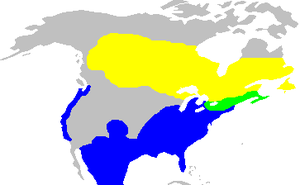
Le Bruant à gorge blanche est une espèce de passereau de la famille des bruants américains. Ce bruant est exceptionnel par la présence de deux morphotypes nécessitant une reproduction croisée.
Cette liste des espèces d'oiseaux au Québec recense les taxons de ce groupe observés dans cette province du Canada. Elle provient de l'American Ornithologist Union en date du mois de janvier 2019. Elle comprend 470 espèces dont :
Cette liste des oiseaux au Canada provient de Bird Checklists of the World en date du mois de juillet 2018.